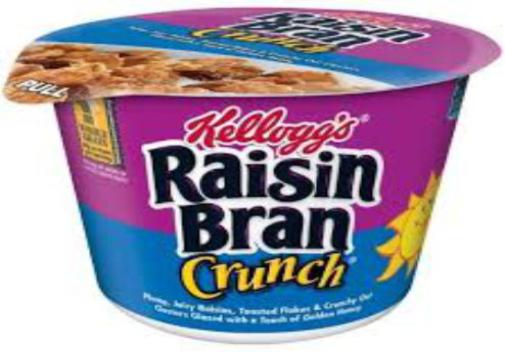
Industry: Food